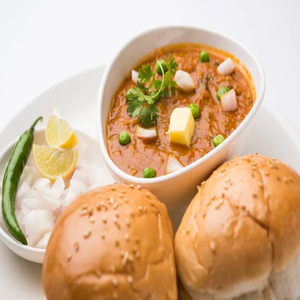
Dish: pavbhaji